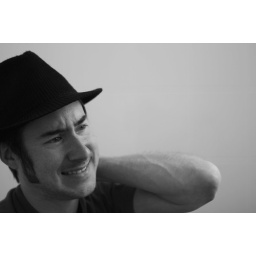
Me in a black hat